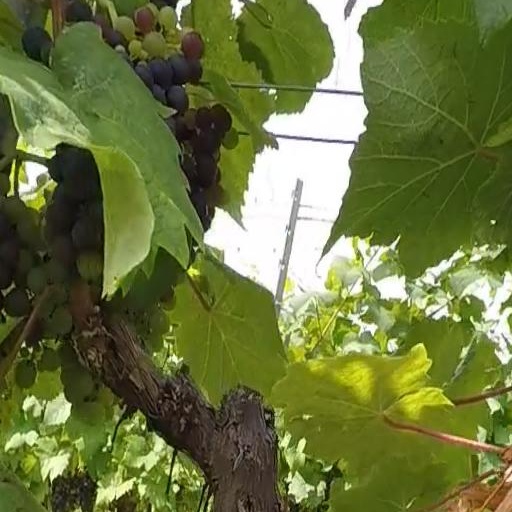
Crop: grape